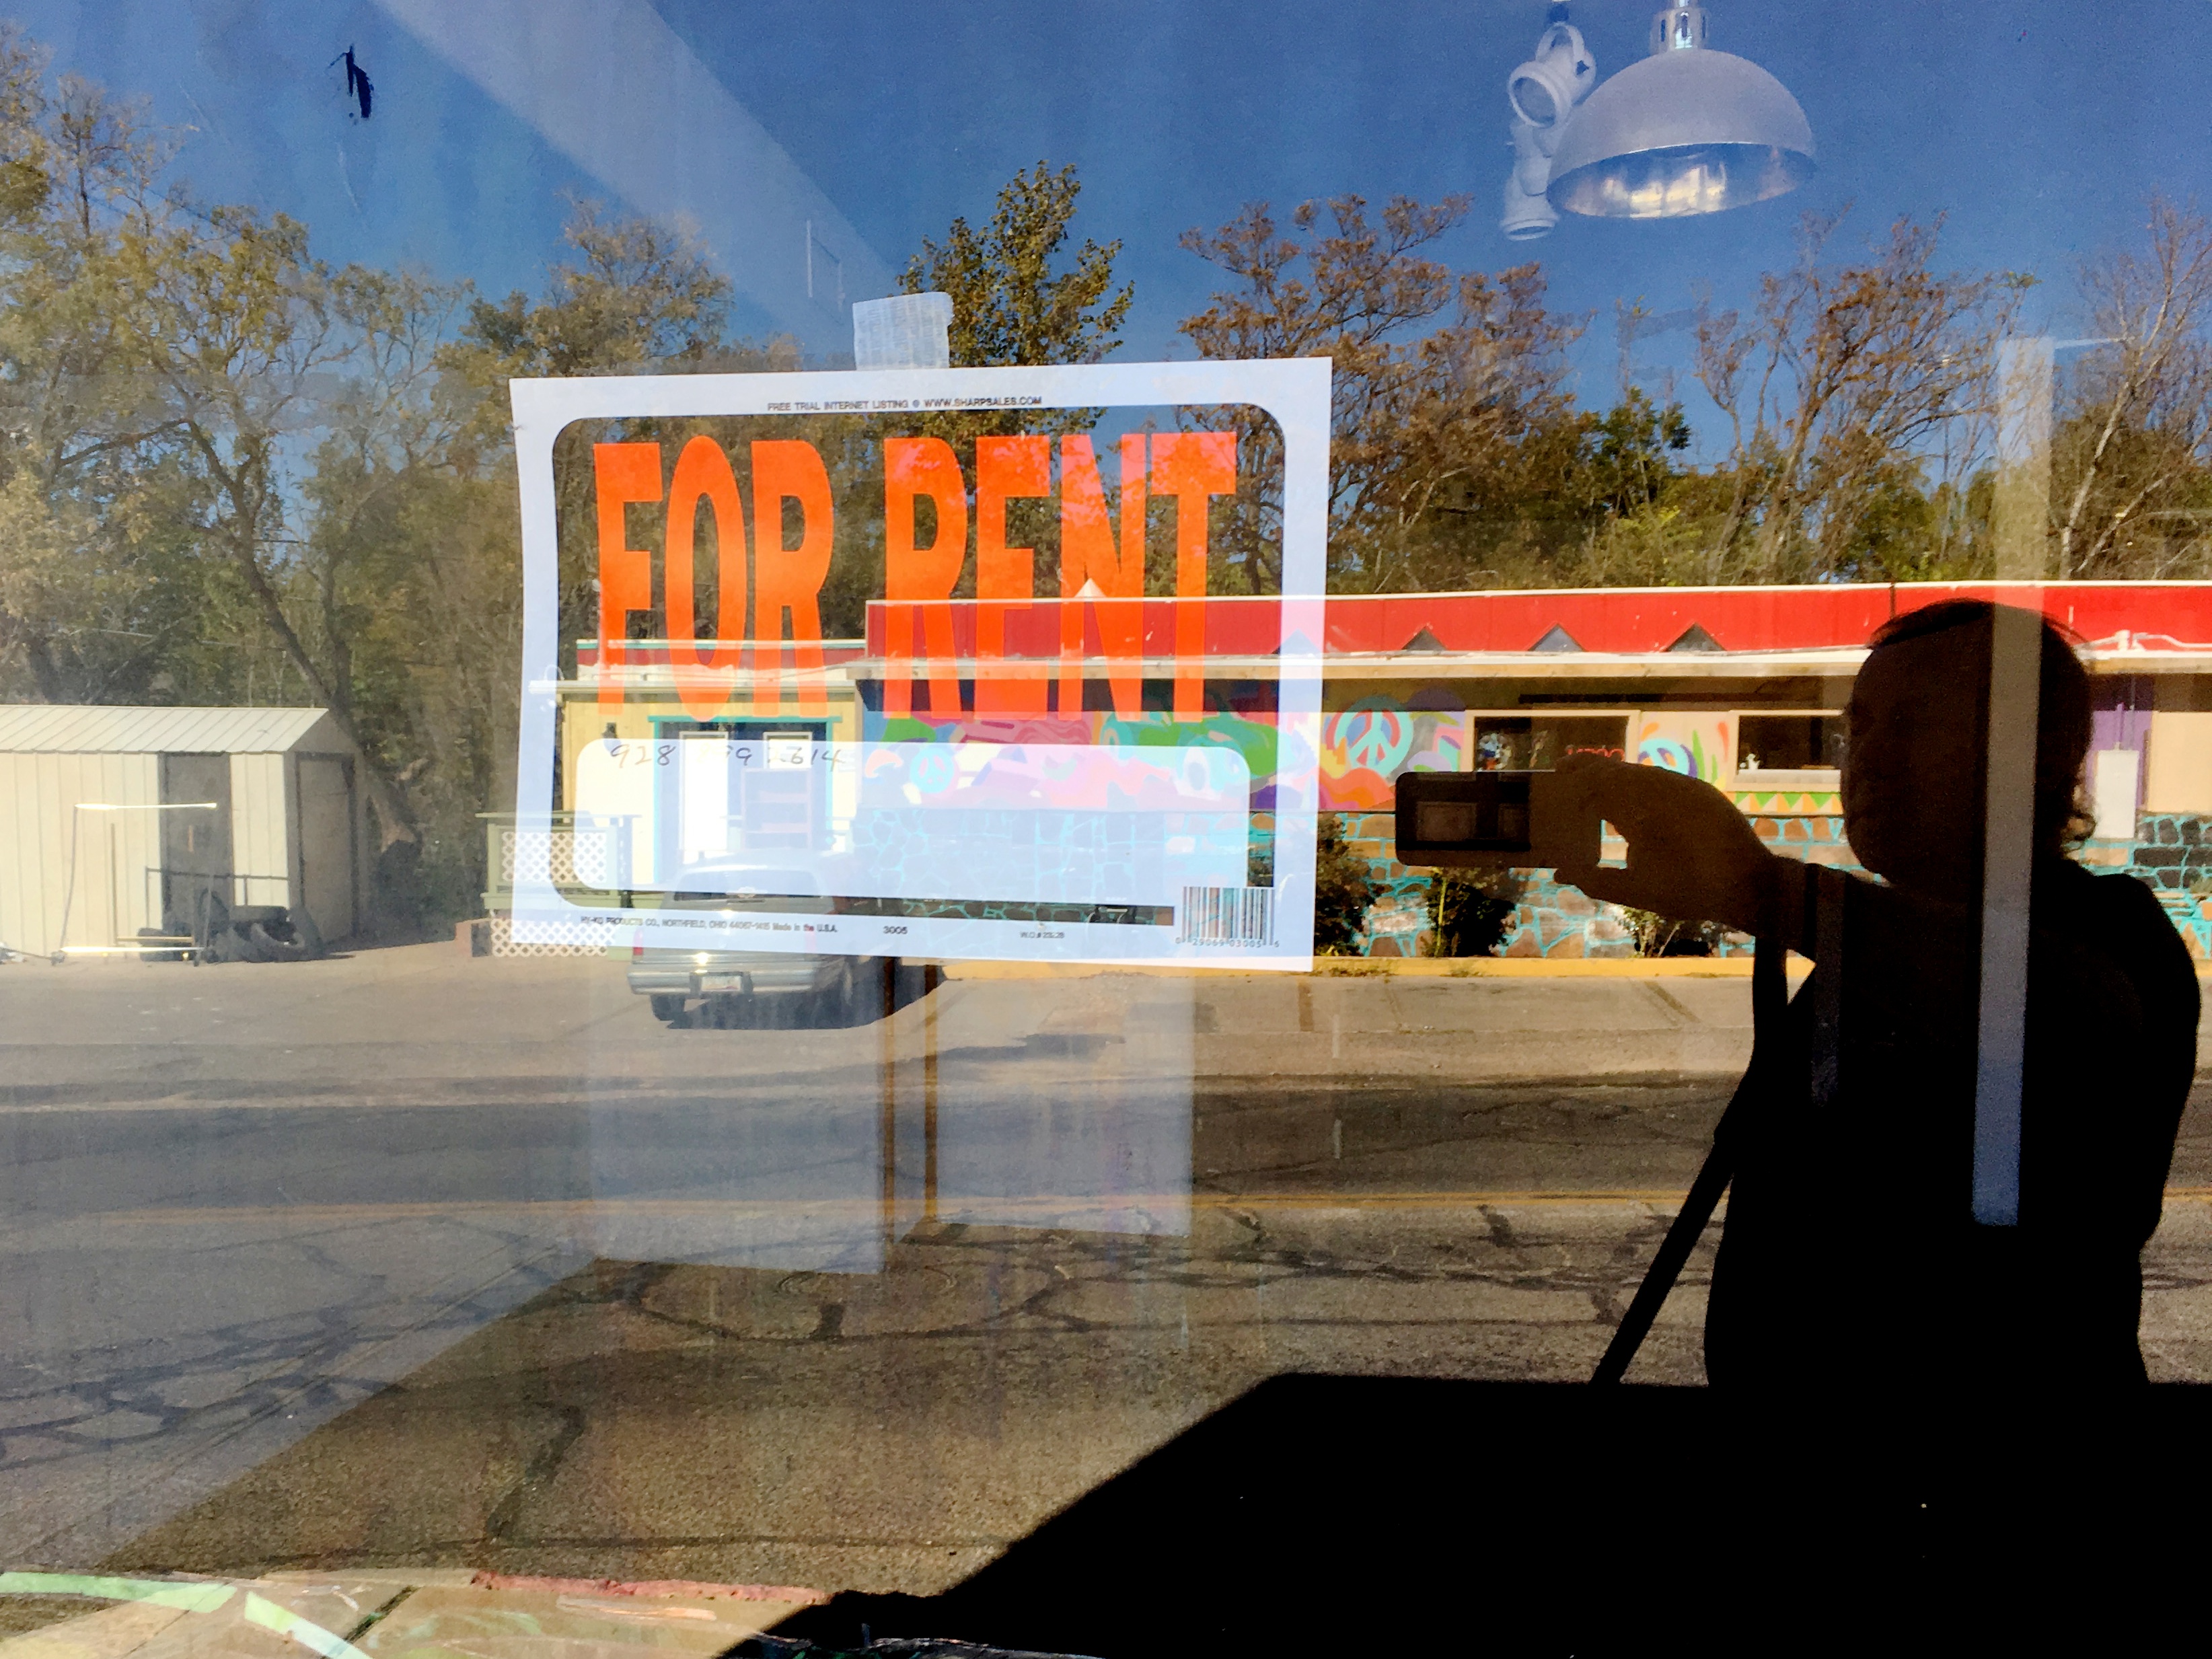
transport, vehicle, public transport